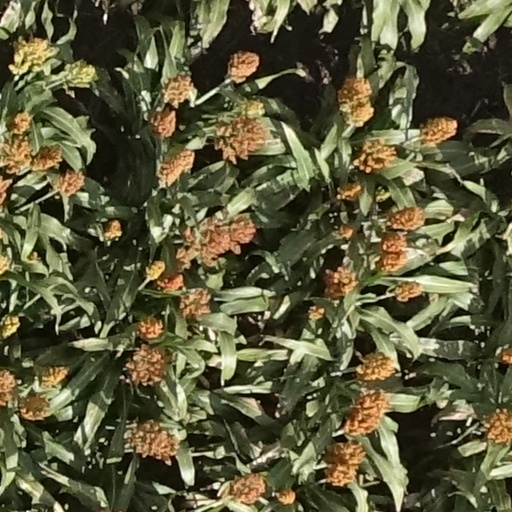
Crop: sorghum